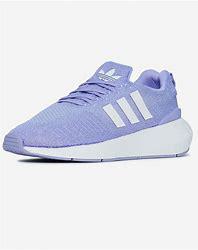
Brand: Adidas
Model: Swift Run